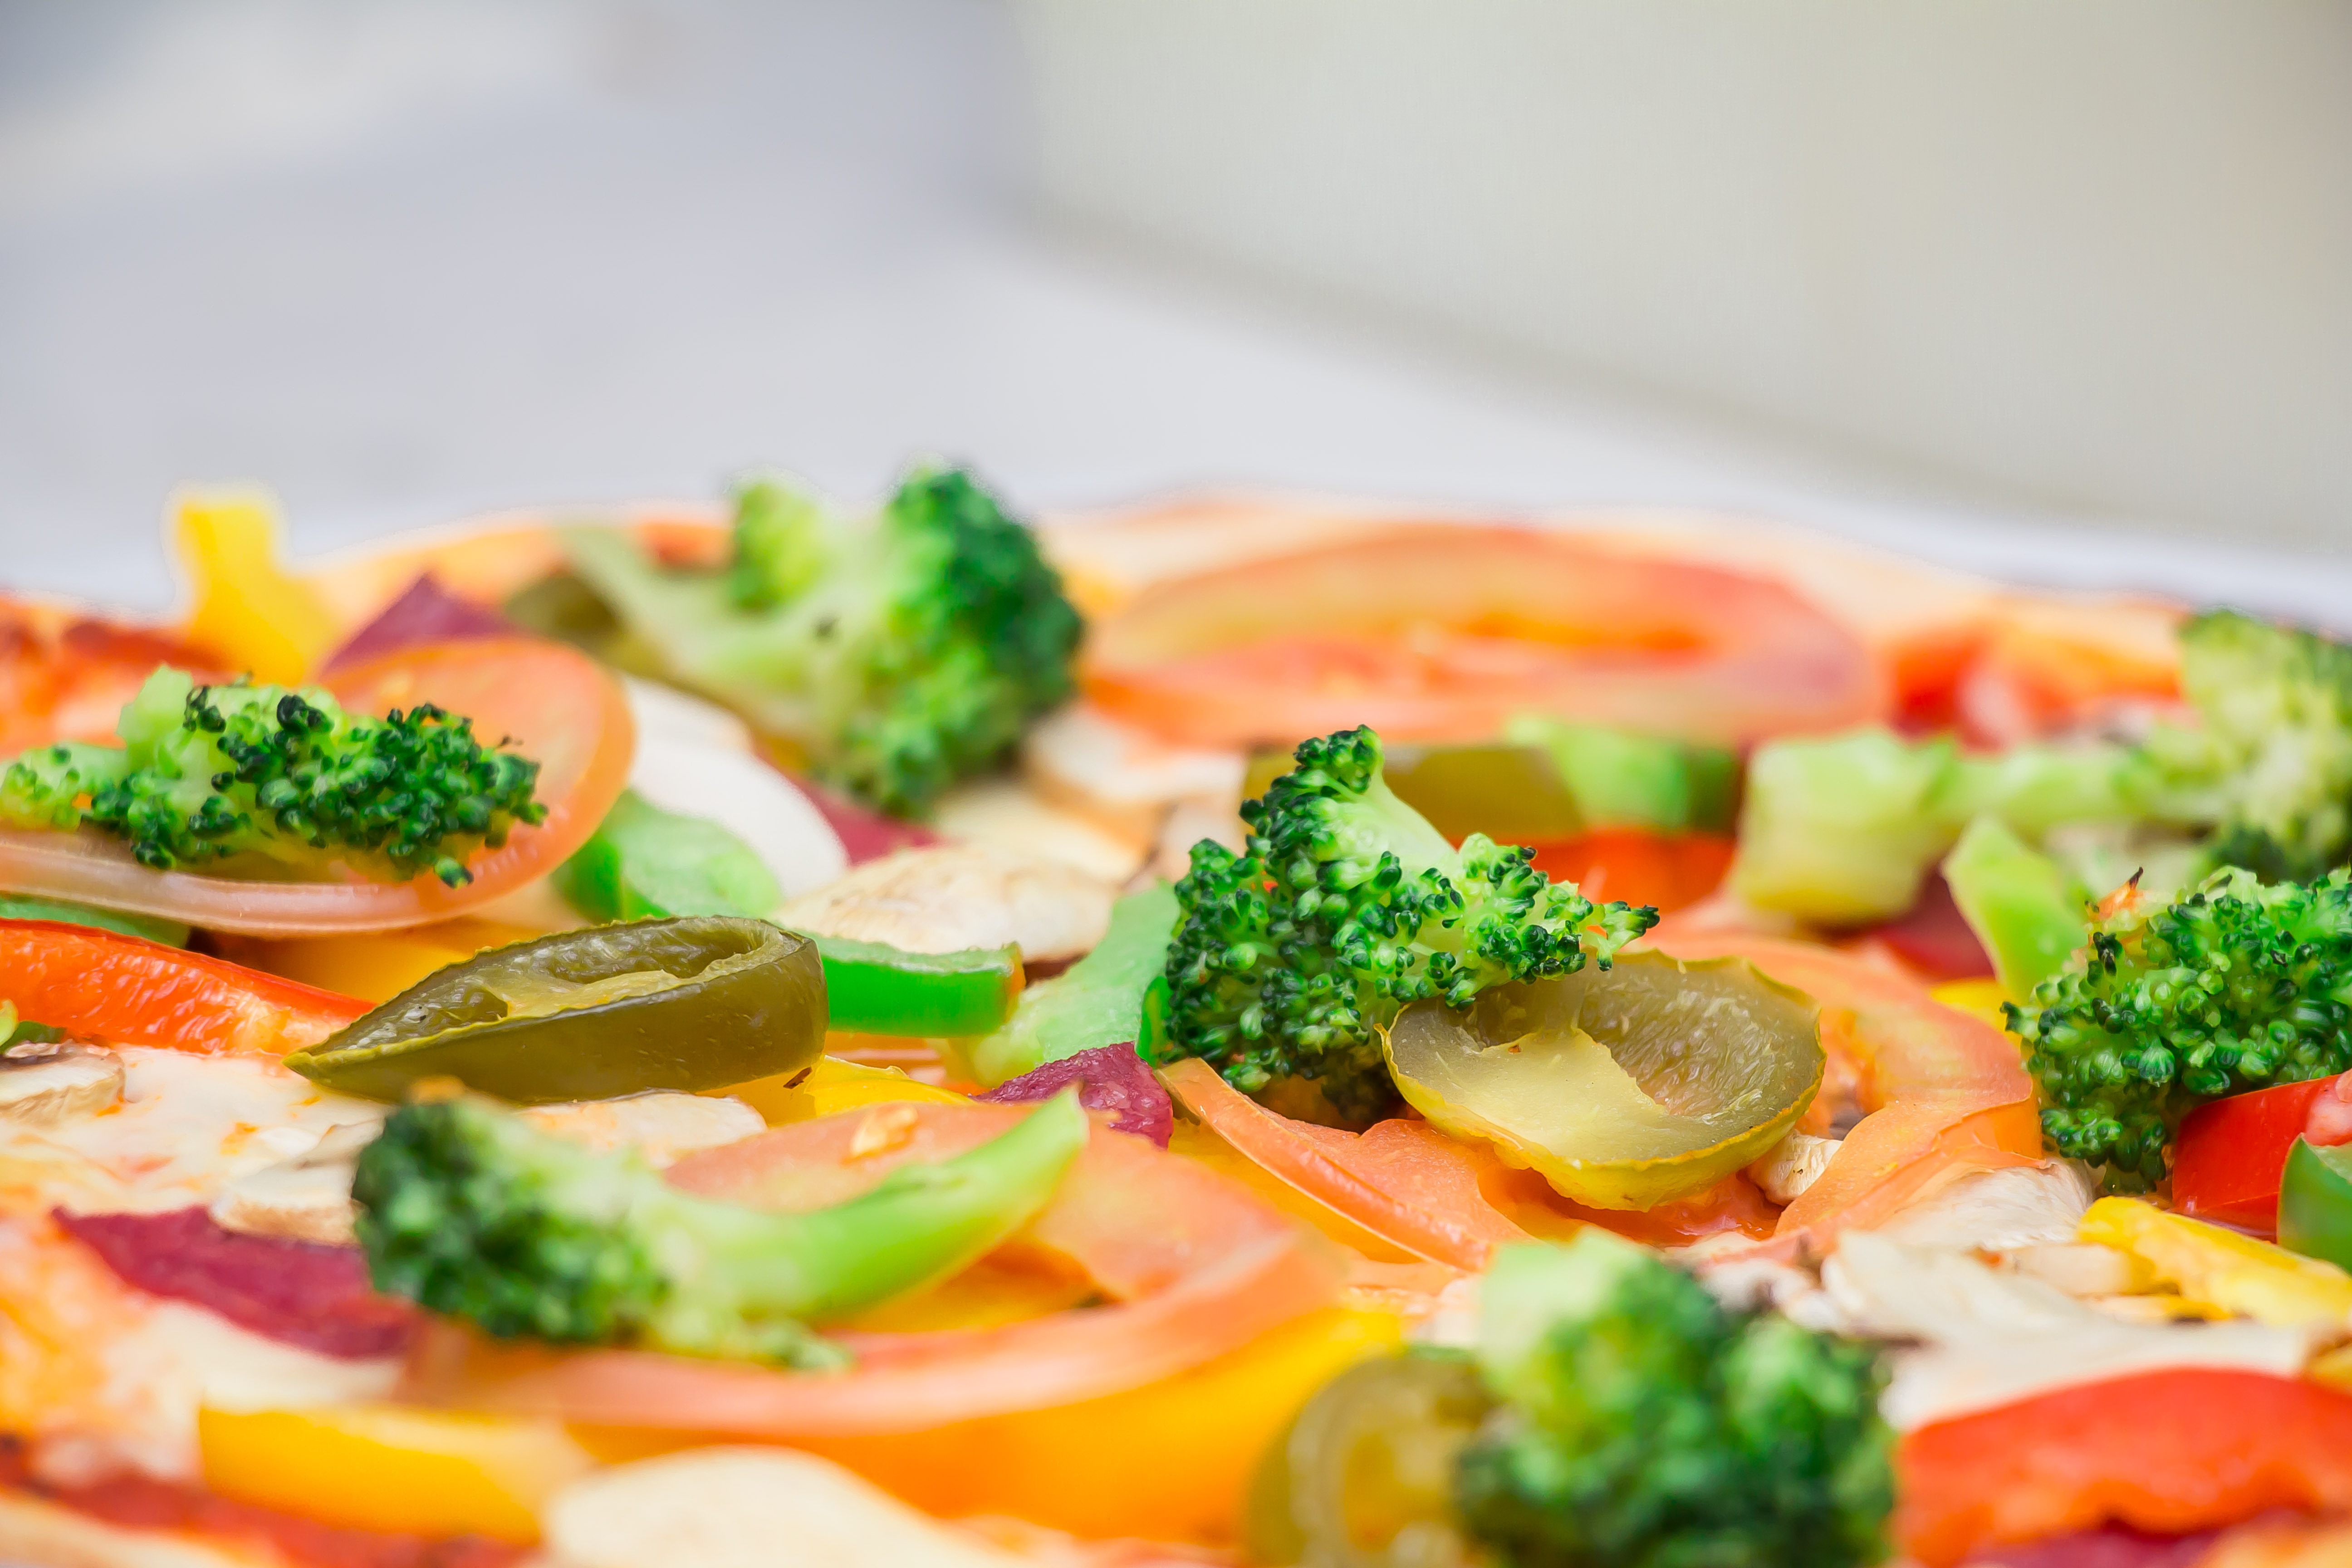
restaurant, dish, meal, food, salad, produce, vegetable, healthy, eat, cuisine, delicious, pizza, vegetables, dinner, tomatoes, vegetarian, vegetarian food, italian, pizza topping, pizza service, hors d oeuvre, smoked salmon, vegetable pizza